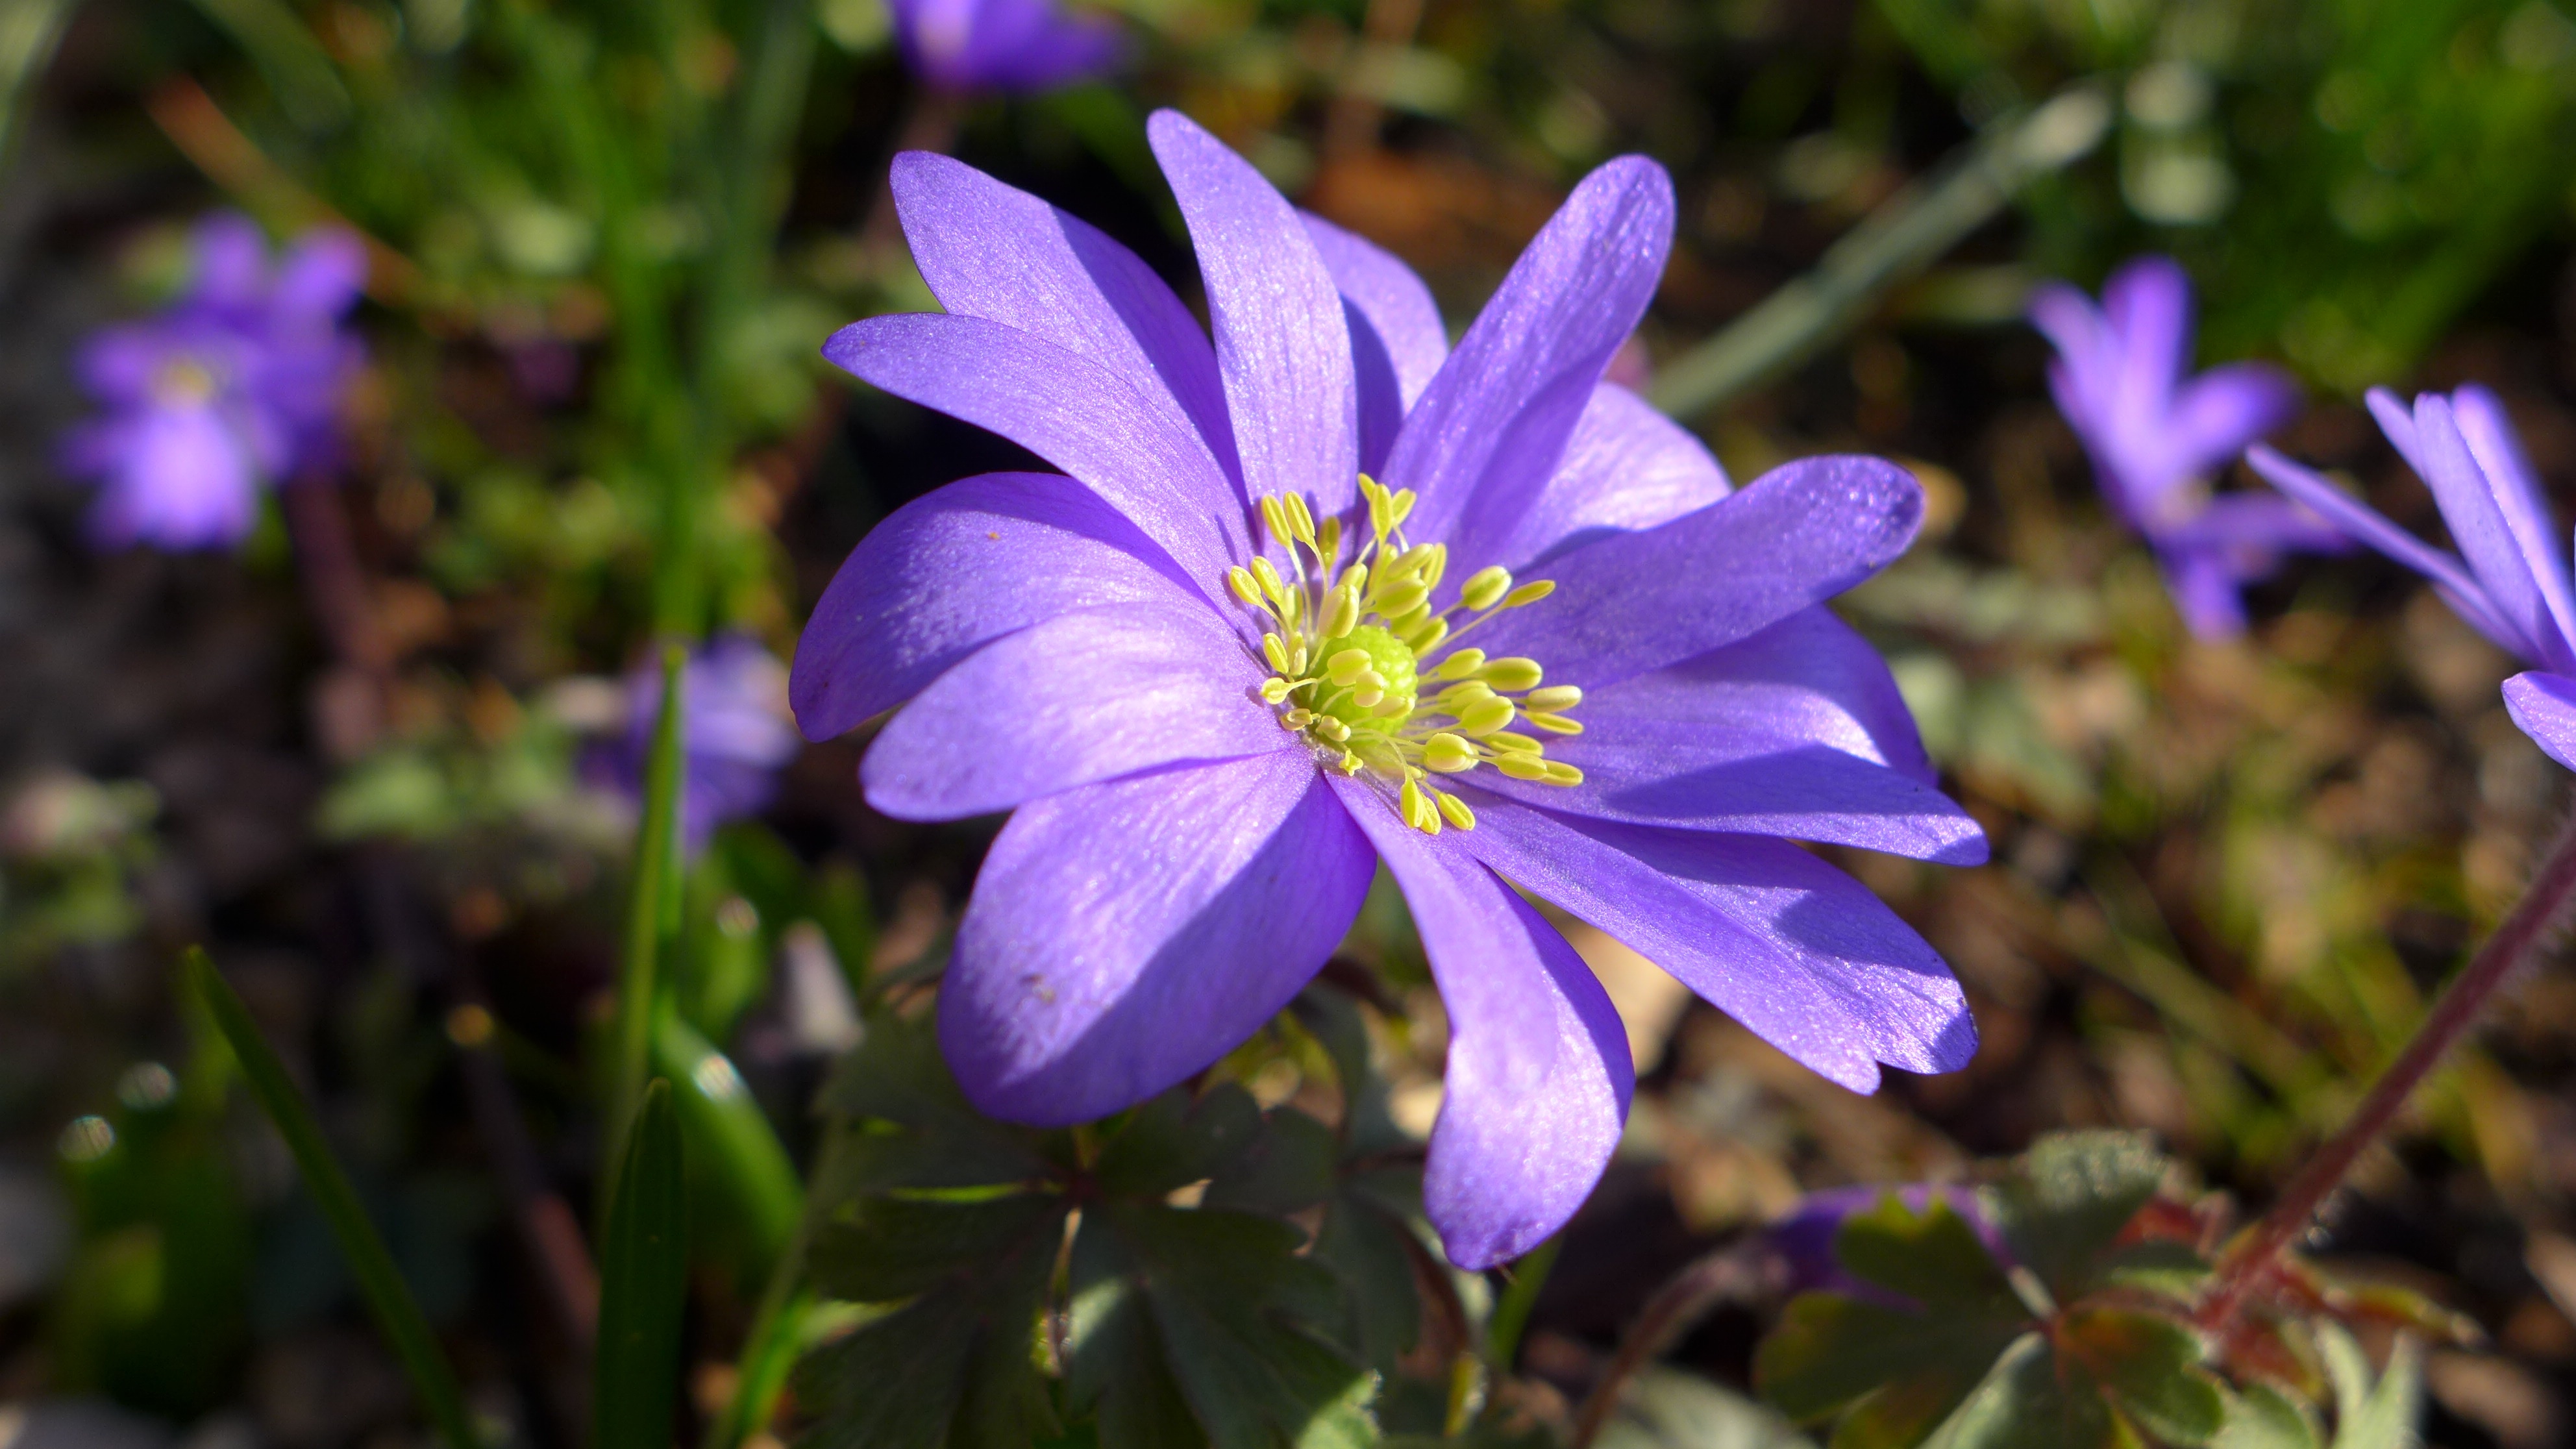
nature, blossom, plant, flower, purple, petal, bloom, spring, botany, garden, flora, wildflower, bed, petals, violet, planting, anemone, spring flower, calyx, stamens, macro photography, harbinger of spring, flowering plant, bellflower family, land plant, colorado blue columbine